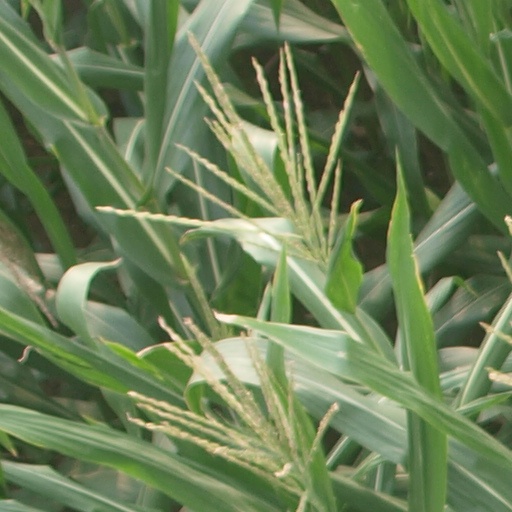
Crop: maize; corn